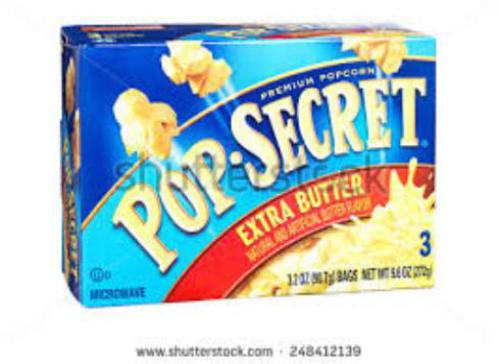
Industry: Food